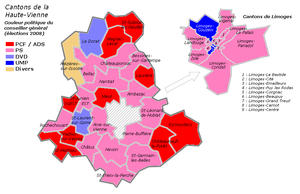
Carte des cantons de la Haute-Vienne, avec le nom du canton et la couleur politique du conseiller général